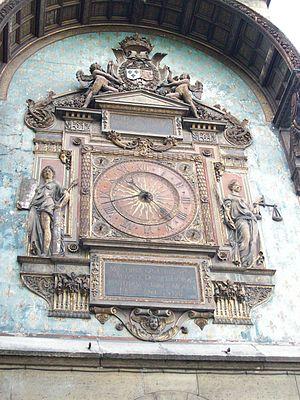
Première horloge publique de Paris, Tour de l'Horloge, XVIème siècle
La diaspora polonaise en France est constituée par l'ensemble des personnes nées sur le territoire de la Pologne ainsi que de leurs descendants, se disant Polonais et vivant sur le territoire français. Les Polonais désignent leur communauté par le terme latin de Polonia. L'histoire de la Polonia française remonte au début du XIXᵉ siècle, à l'époque où l'État polonais était dépecé et rayé de la carte de l'Europe par les pays voisins et où les persecutions conduites par ces puissances occupantes poussaient les Polonais à l'exil.